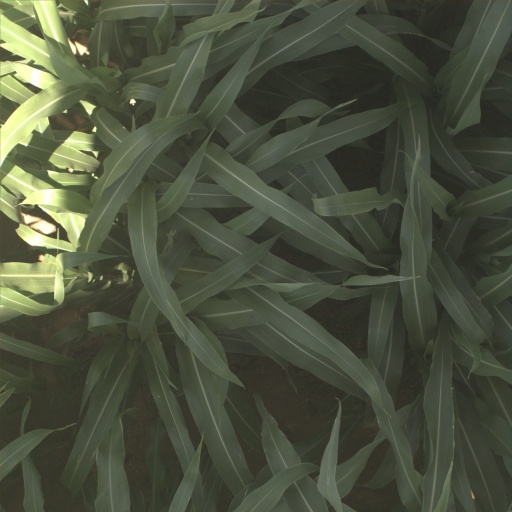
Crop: sorghum